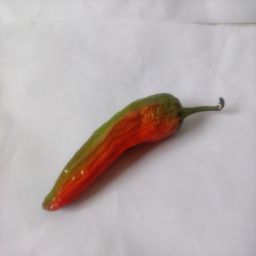
Crop: New Mexico Green Chile
Quality: Old